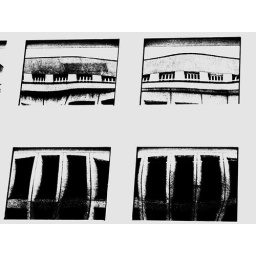
window reflection in black and white